Casey Stengel

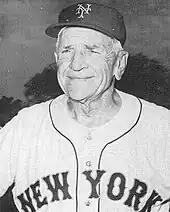
Stengel as manager of the New York Mets in 1963.

During the 1949 season, Stengel had been more subdued than he usually was, but being the manager of the defending world champions and the Major League Manager of the Year relieved his inhibitions, and he was thereafter his talkative self. He also was more forceful in running the team, not always to the liking of veteran players such as DiMaggio and Phil Rizzuto. As part of his incessant shuffling of the lineup, Stengel had DiMaggio play first base, a position to which he was unaccustomed and refused to play after the first game. Stengel considered DiMaggio's decline in play as he neared the end of his stellar career more important than his resentment. In August, with the slugger in the middle of a batting slump, Stengel benched him, stating he needed a rest. DiMaggio returned after six games, and hit .370 for the rest of the season, winning the slugging percentage title. Other young players on the 1950 team were Billy Martin and Whitey Ford. The ascendence of these rookies meant more of the Yankees accepted Stengel's techniques, and diminished the number of those from the McCarthy era who resented their new manager. The Detroit Tigers were the Yankees' main competition, leading for much of the summer, but the Yankees passed them in the middle of September to win the pennant by three games. In the 1950 World Series, the Yankees played the Phillies, another of Stengel's old teams. The Yankees won in four games.